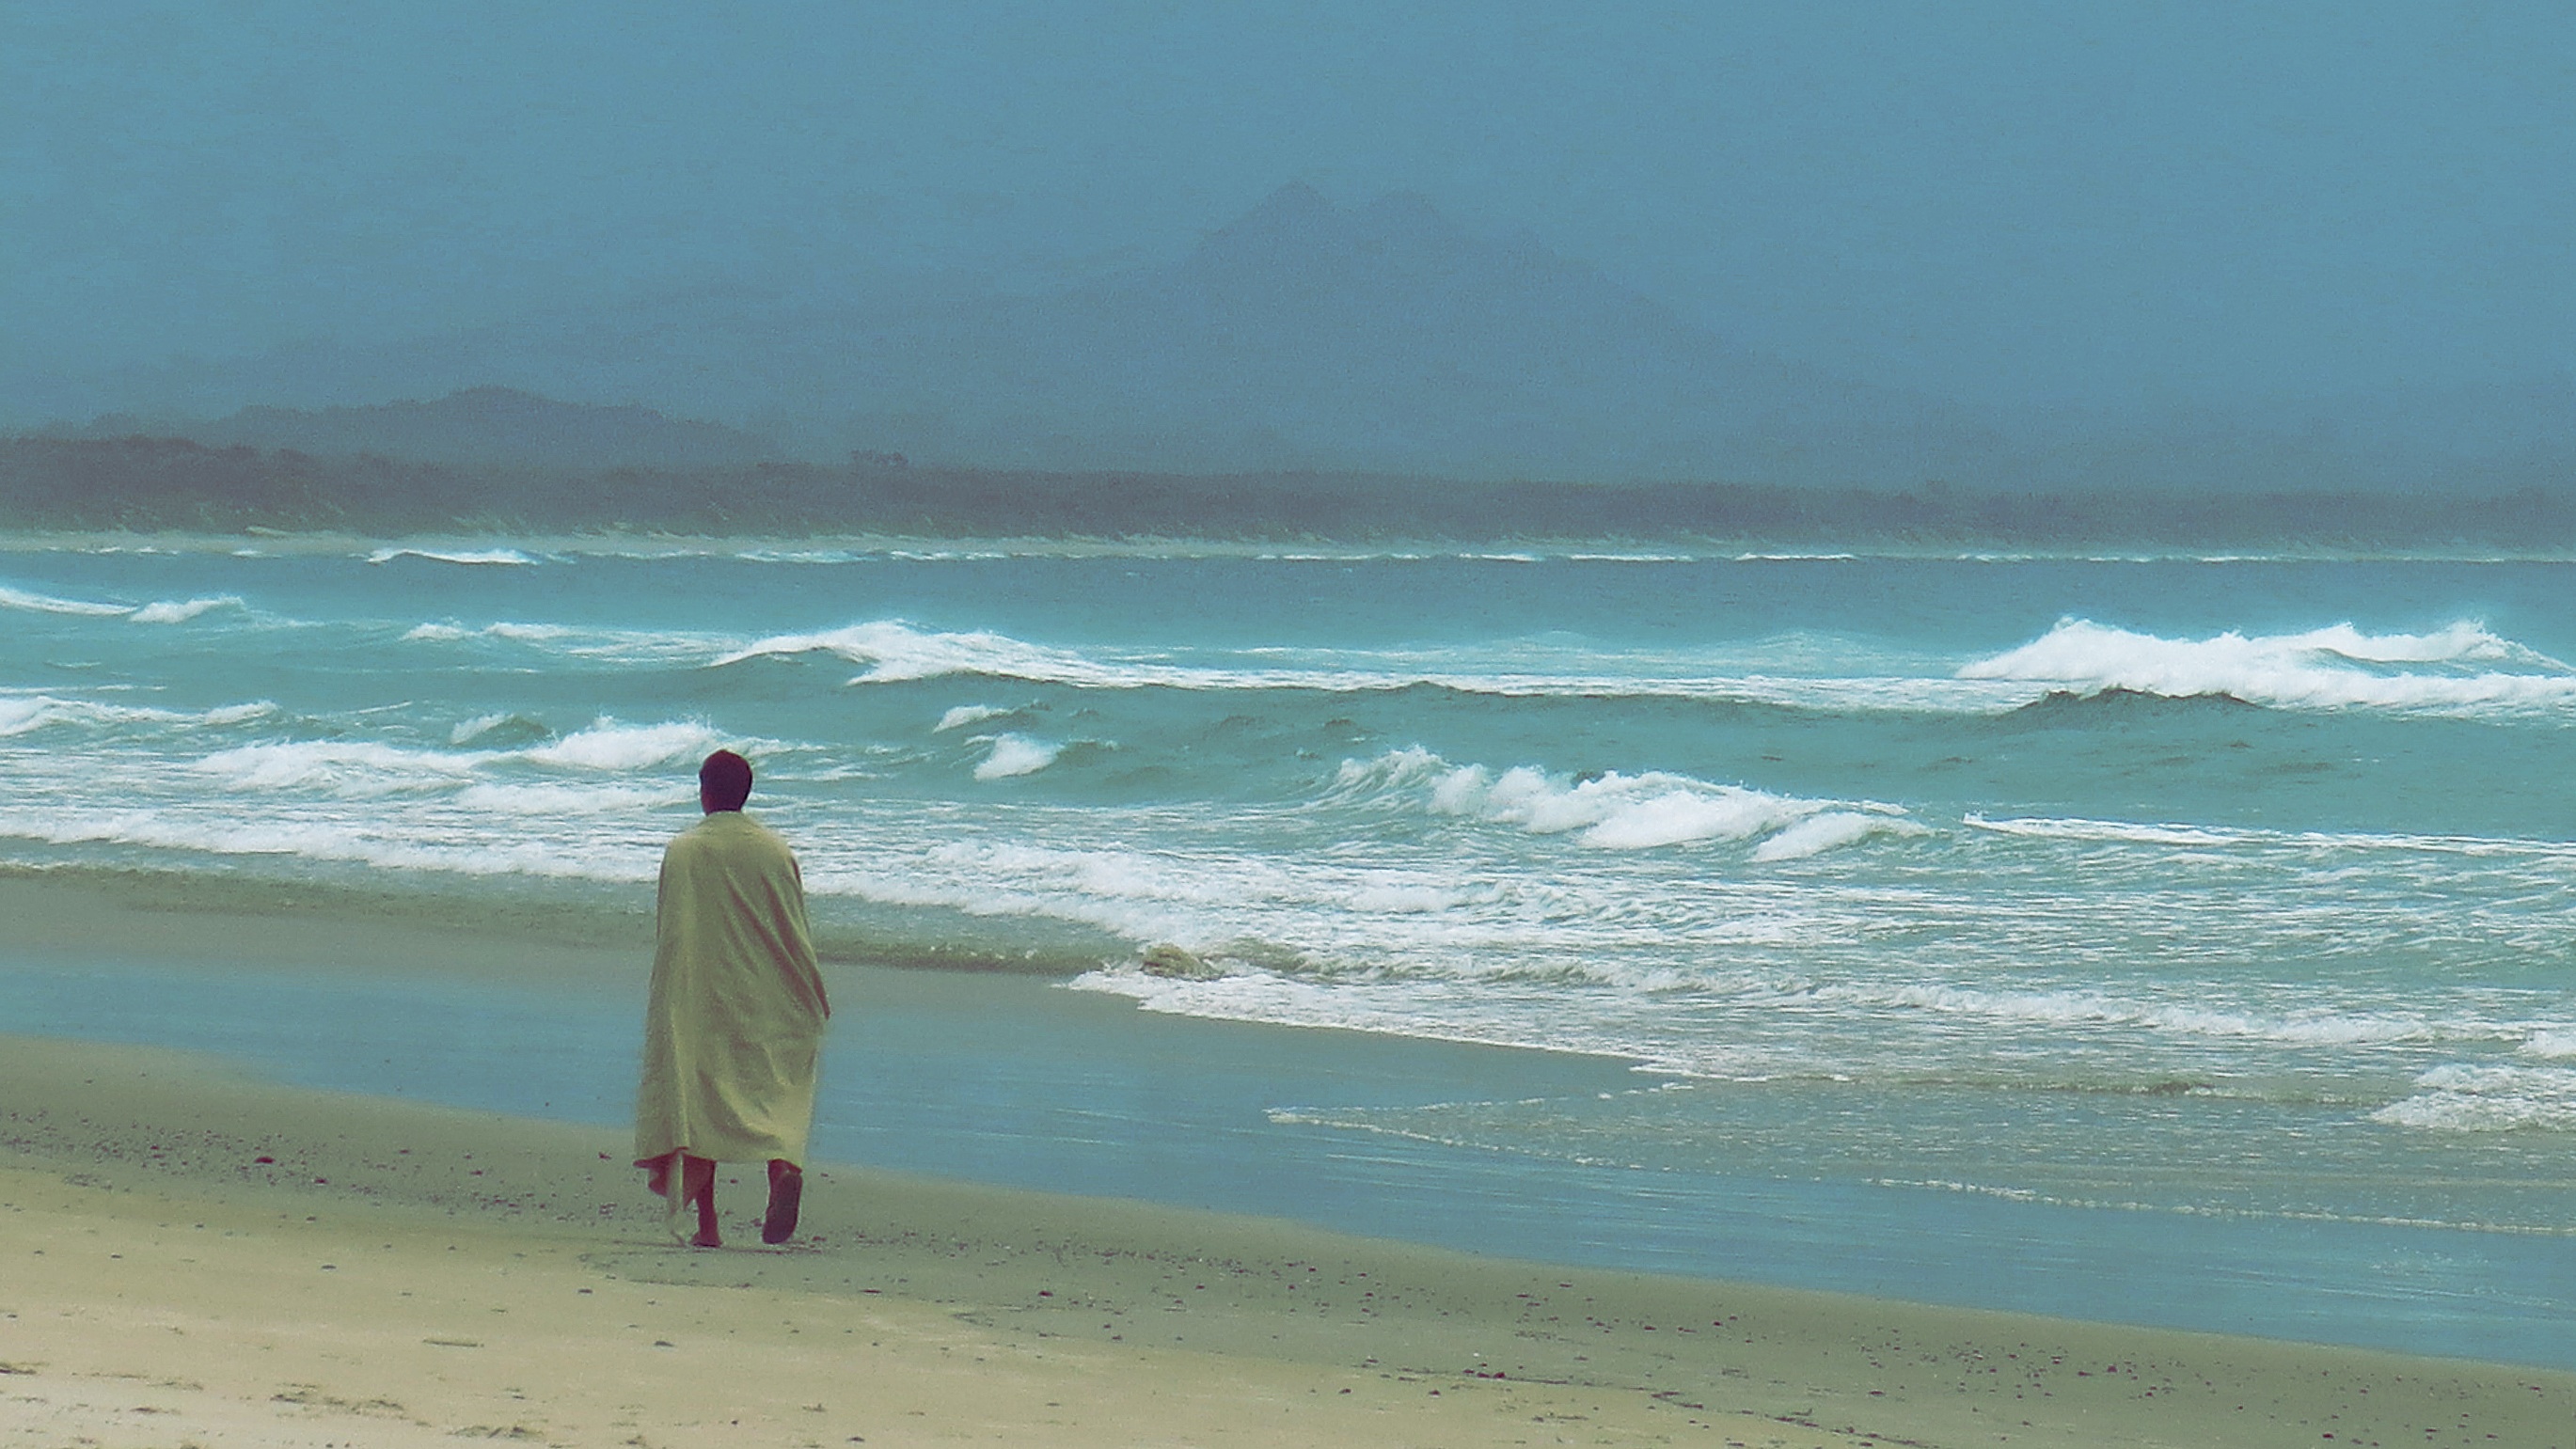
beach, sea, coast, sand, ocean, shore, wave, wind, vacation, surfing, surfboard, body of water, cape, wind wave, boardsport, surfing equipment and supplies